Huffmanela branchialis

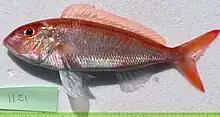
The fork-tailed threadfin bream ("Nemipterus furcosus") has its gills parasitized by "Huffmanela branchialis" in New Caledonia

The adults are unknown, only the eggs were described. The eggs are 45–52 micrometers in length and 23–30 micrometers in width, with thin shells. Each egg is enclosed in a thin membrane forming a spindle-shaped envelope 53–85 micrometers in length.